Indonesian cuisine

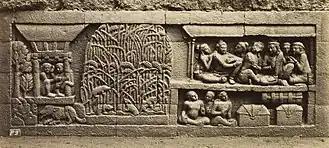
Bas-relief of Karmawibhanga of 9th century Borobudur depicts a rice barn and rice plants being infested by mouse pestilence. Rice farming has a long history in Indonesia.

Today, some popular dishes that originated in Indonesia are now common to neighbouring countries, Malaysia and Singapore. Indonesian dishes such as satay, beef "rendang", and "sambal" are popular in Malaysia and Singapore. Soy-based dishes, such as variations of tofu and tempeh, are also very popular. Tempeh is regarded as a Javanese invention, a local adaptation of soy-based food fermentation and production. Another fermented food is "oncom", similar in some ways to tempeh but using a variety of bases (not only soy), created by different fungi, and particularly popular in West Java.